Madman Fulton

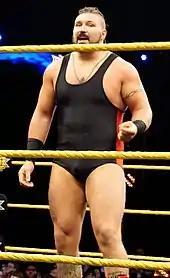
During his time in NXT, Southwick performed as "Sawyer Fulton".

In September 2012 it was reported that Southwick had signed with WWE. He was later renamed "Sawyer Fulton". He made his televised "NXT" debut on May 2, 2013, where he appeared as an enhancement talent in a tag-team match against The Wyatt Family (Erick Rowan and Luke Harper). He then continued to make sporadic televised appearances on "NXT" as an enhancement talent over the next three years, often as part of a tag-team with Angelo Dawkins with the duo being defeated by teams such as Enzo Amore and Colin Cassady, The Vaudevillains, Blake and Murphy and The Hype Bros.